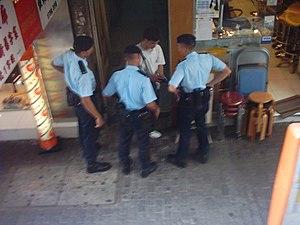
La Police Tactical Unit est une unité de police paramilitaire de la Hong Kong Police Force. Cette unité sert à la sécurité de la ville de Hong Kong, à la lutte anti-criminalité et au maintien de l'ordre. Ils portent le surnom de béret bleu car celui-ci fait parte intégrante de leur uniforme.